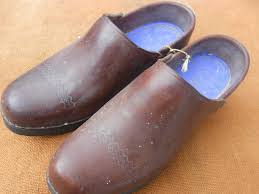
Label: Clog